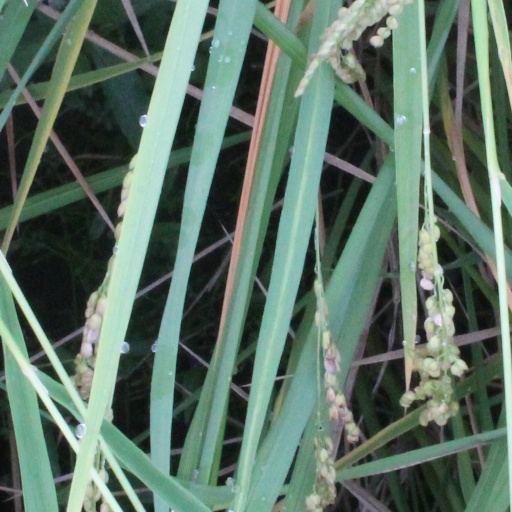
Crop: rice